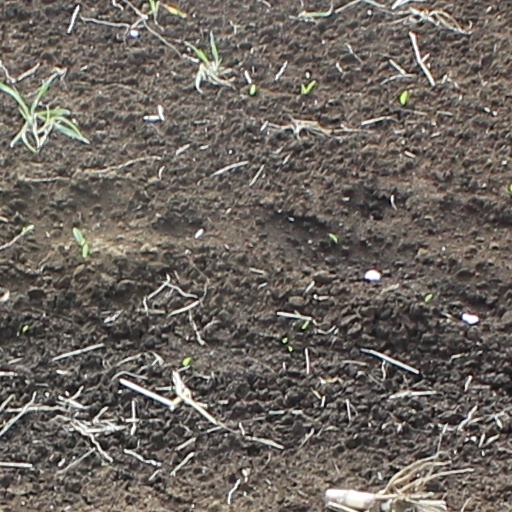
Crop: wheat